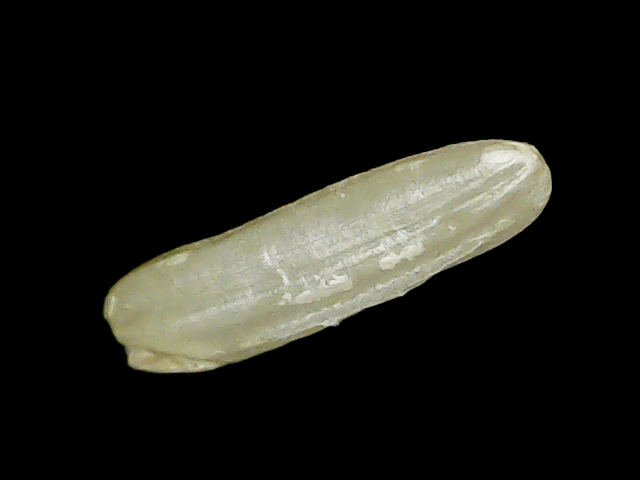
Rice variety: Binadhan26